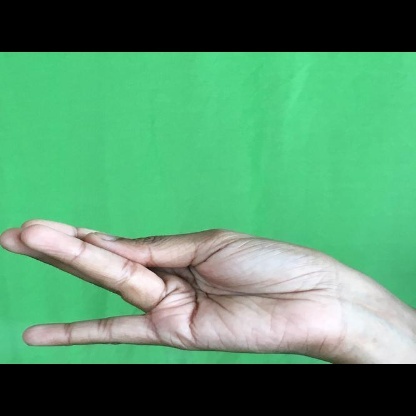
Mudra: Chaturam